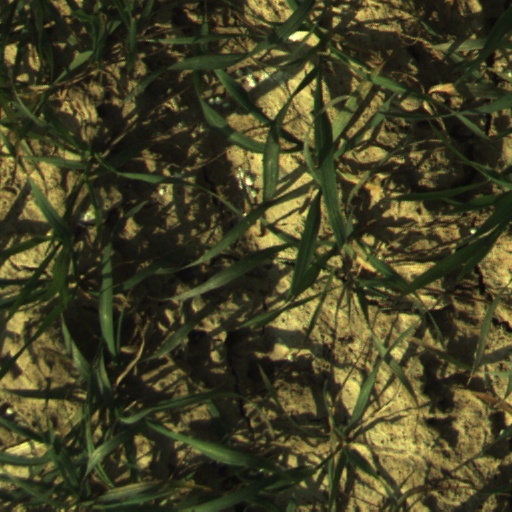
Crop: wheat